Gary Taubes

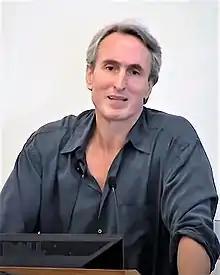
Taubes in 2012

Gary Taubes (born April 30, 1956) is an American journalist, writer, and low-carbohydrate / high-fat (LCHF) diet advocate. His central claim is that carbohydrates, especially sugar and high-fructose corn syrup, overstimulate the secretion of insulin, causing the body to store fat in fat cells and the liver, and that it is primarily a high level of dietary carbohydrate consumption that accounts for obesity and other metabolic syndrome conditions. He is the author of "Nobel Dreams" (1987); "" (1993); "Good Calories, Bad Calories" (2007), titled "The Diet Delusion" (2008) in the UK and Australia; "" (2010); "The Case Against Sugar" (2016); and "The Case for Keto: Rethinking Weight Control and the Science and Practice of Low-Carb/High-Fat Eating" (2020). Taubes's work often goes against accepted scientific, governmental, and popular tenets such as that obesity is caused by eating too much and exercising too little and that excessive consumption of fat, especially saturated fat in animal products, leads to cardiovascular disease.